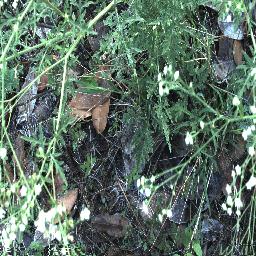
Label: parthenium